Wings Over the Pacific

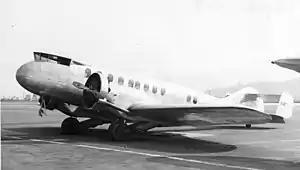
The Capelis XC-12 as a movie prop was used in numerous films including "Wings Over the Pacific".

Principal photography on "Wings Over the Pacific" began on March 5, 1943 and continued until late-March. The location photography for Sunday Island was at the Monogram Pictures backlot. Monogram Pictures operated the Monogram Ranch, its movie ranch in Placerita Canyon near Newhall, California, in the northern San Gabriel Mountains foothills.